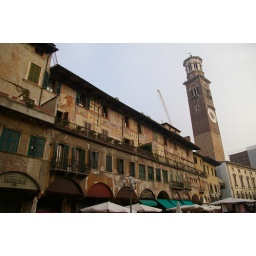
Vegetable Square, with the clock tower in the background and the markets and cafes in the foreground.